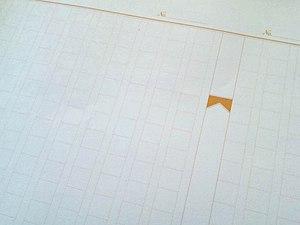
Le genkō yōshi est un papier japonais utilisé pour l'écriture. Il s'agit de papier imprimé avec des carreaux, en général 200 à 400 par feuille. Chaque carreau correspond à un caractère ou à un signe de ponctuation. Les Genkō yōshi peuvent être utilisés avec tout type de matériel d'écriture et avec ou sans shitajiki.